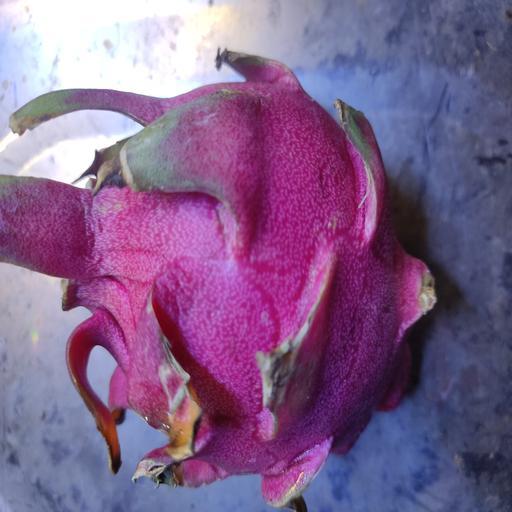
Crop type: Dragon